Monapo River

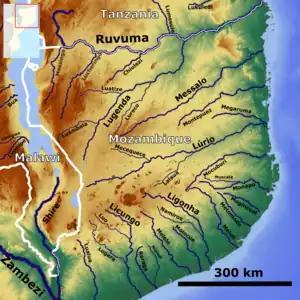
The Monapo River in northern Mozambique (center right)

The Monapo River is a river of Mozambique. It flows through the town of Monapo and Monapo District. It flows to the south of the Ruvuma River, and is characterised by seasonal flows and lined by swamps.